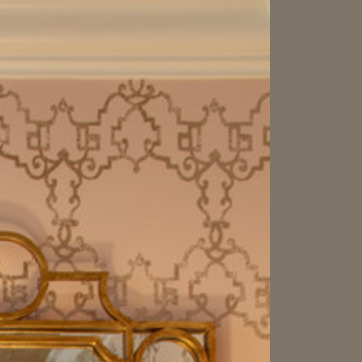
Material: wallpaper